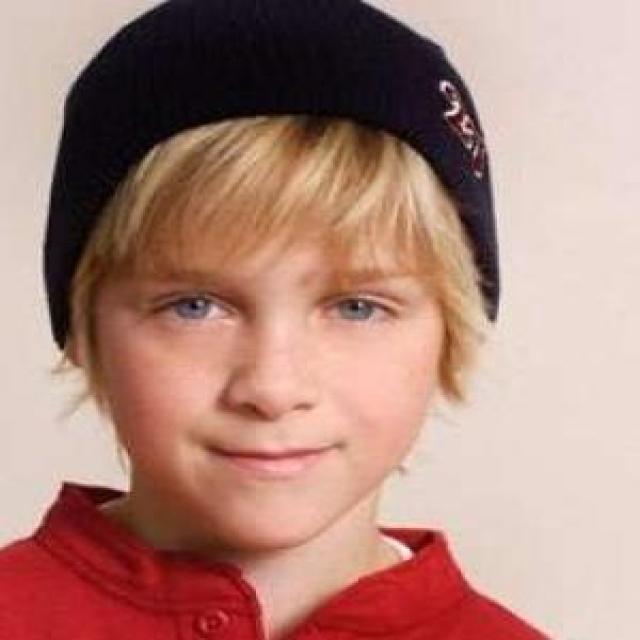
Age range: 0-12